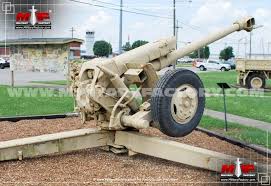
Label: Self Propelled Artillery